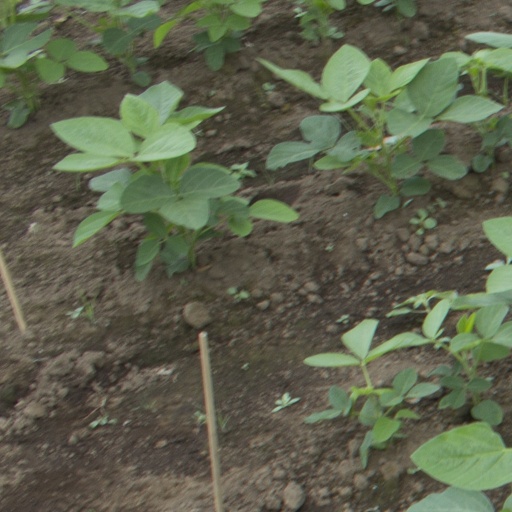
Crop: soybean